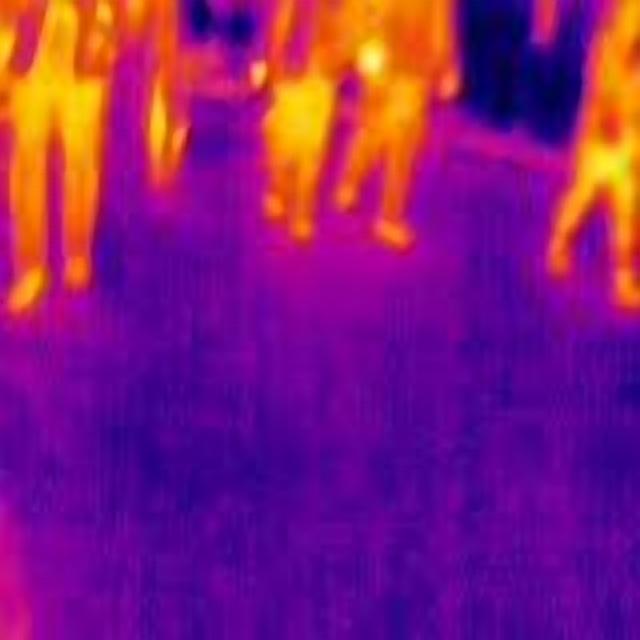
Detected objects:
label: person
label: person
label: person
label: person
label: person